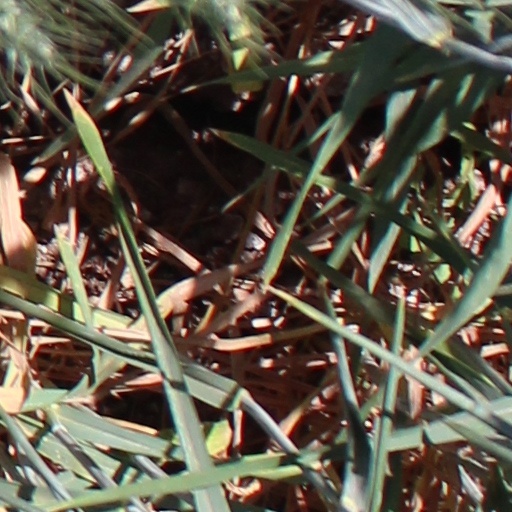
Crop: wheat